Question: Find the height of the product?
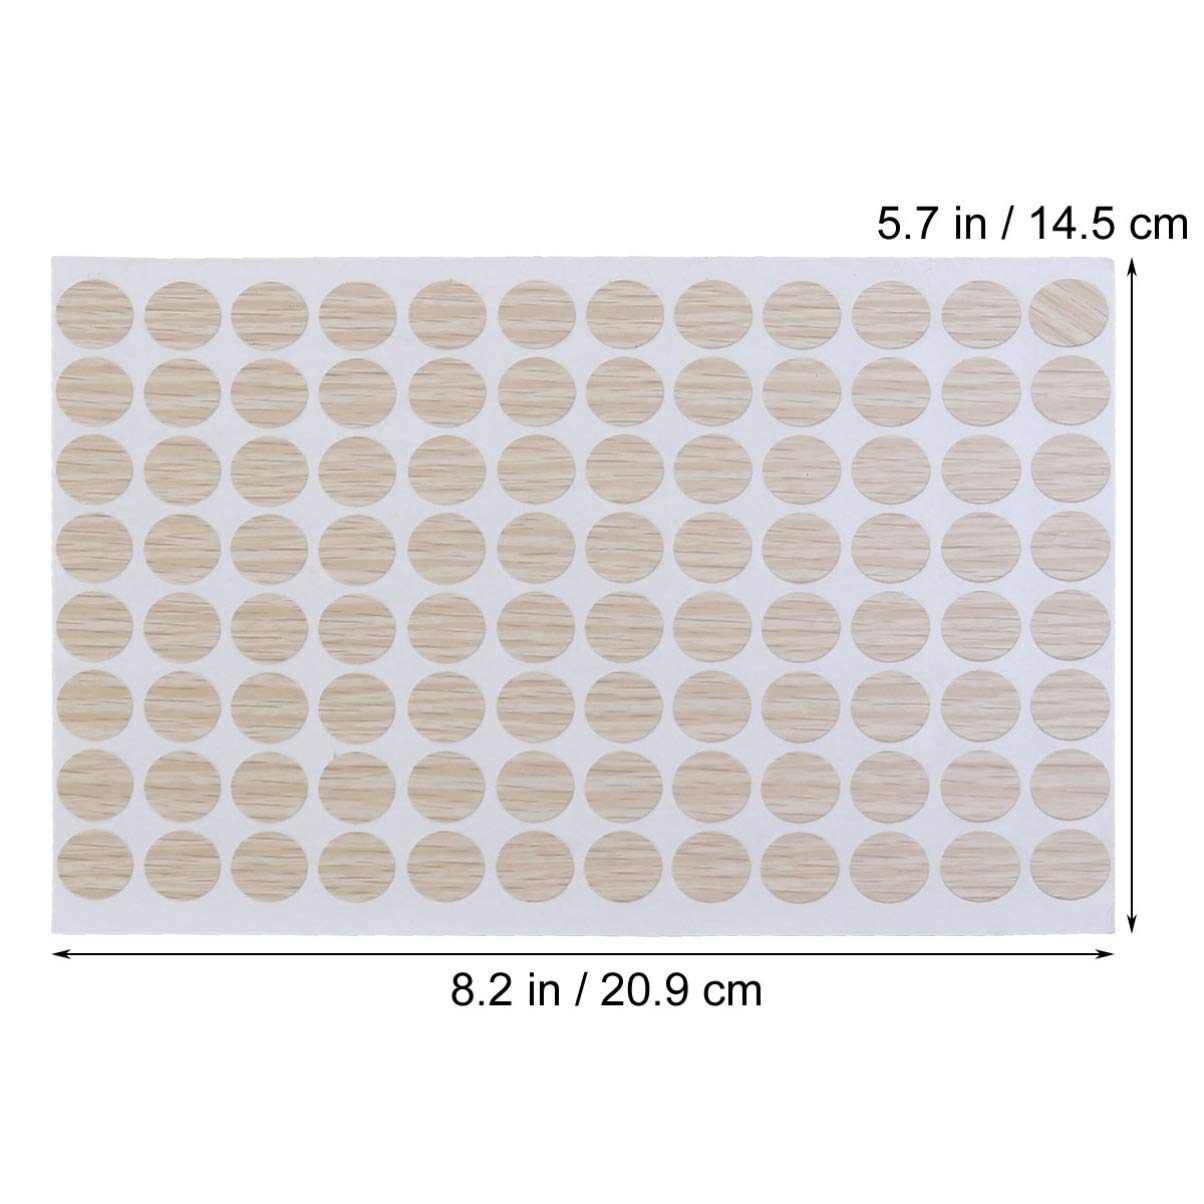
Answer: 5.7 inch